Neziner Congregation

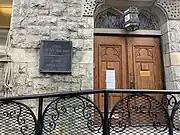
Temple Beth Zion-Beth Israel and the Neziner Hebrew School, 300 S 18th St, Philadelphia, May 2023

Neziner shared an annual brotherhood service with Gloria Dei (Old Swedes') Church. They held one in 1947 and again in 1949. Neziner joined Goria Dei Old Swedes in February 1954 to welcome Governor John S. Fine opening Brotherhood Week. In February 1956, members of Old Swedes attended Neziner for Purim eve services and celebrations, and Neziner attended Old Swedes in support of Brotherhood Week.